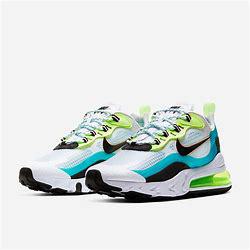
Brand: Nike
Model: Air Max 270 React